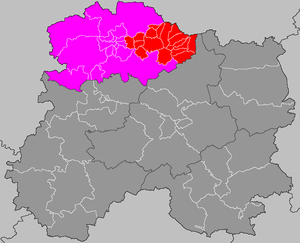
Localisation du canton de Beine-Nauroy
Le canton de Beine-Nauroy est un ancien canton français situé dans le département de la Marne et la région Champagne-Ardenne.
Liste des 23 cantons du département de la Marne, par arrondissement.